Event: Nepal Earthquake
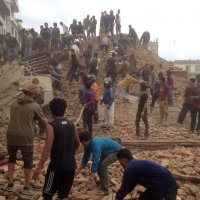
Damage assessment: damage